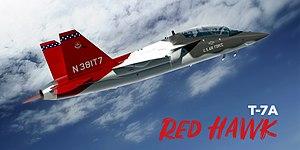
Le Boeing T-7 Red Hawk, anciennement Boeing T-X, est un avion à réaction américain construit par Boeing Defense, Space & Security en partenariat avec Saab.